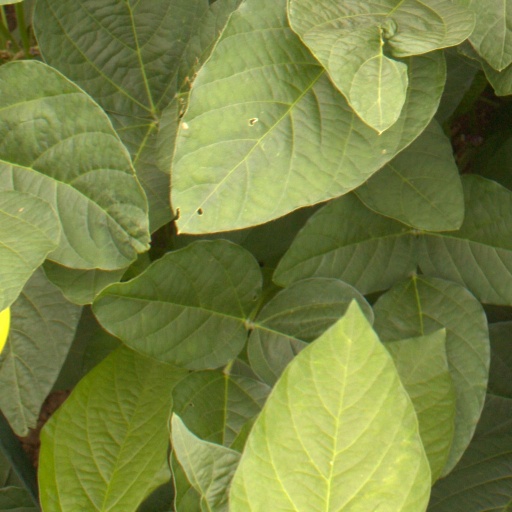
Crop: soybean